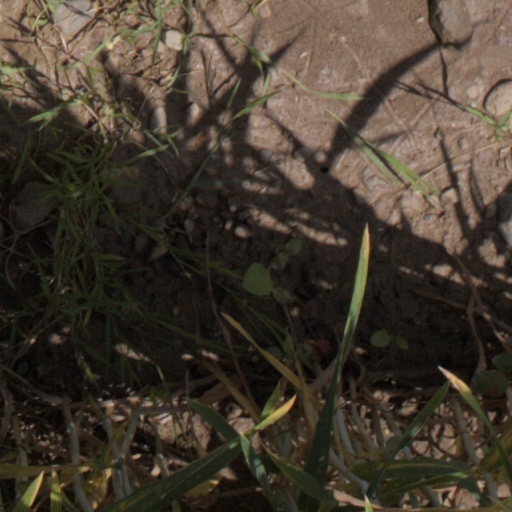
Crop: wheat